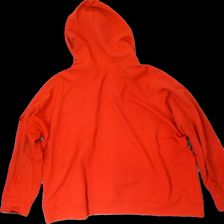
View: back
Type: Hoodie
Category: Men
Brand: H&M
Colors: Red
Material: 100% cotton
Cut: Regular
Season: All
Stains: Major
Price range: <50
Recommended usage: Recycle